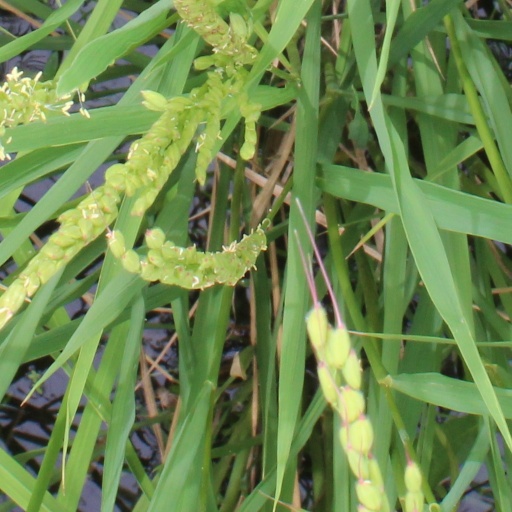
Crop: rice